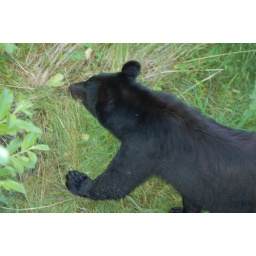
He walks right under a foot bridge we're standing on.